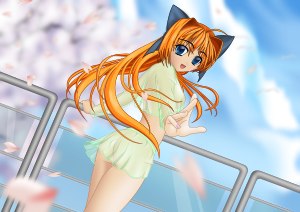
Ecchi
En tegning der passer på nogle af de typiske kendetegn for ecchis engelsk brug.
Ecchi stammer fra et japansk ord der betyder "smudsig", "sexet", "liderlig" eller "slem" når brugt som et adjektiv, eller samleje når det anvendes som substantiv.